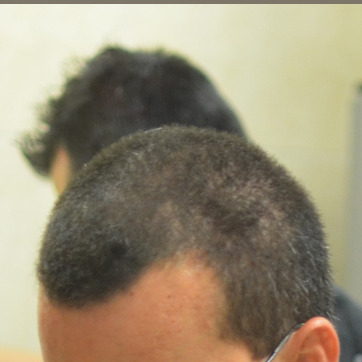
Material: hair